Regent (grape)

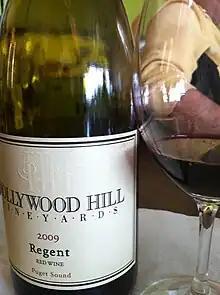
A Regent wine produced in the Puget Sound AVA of Washington State.

The cultivated area in Germany was in 2019, with a decreasing trend. This made it Germany's most cultivated hybrid grape variety. Regent is also grown in the United Kingdom with some success. In Belgium, it is authorised for all still wine AOCs : "Côtes de Sambre et Meuse", "Hageland", "Haspengouw", and "Heuvelland".